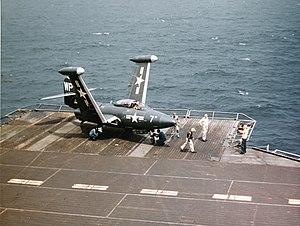
Le Grumman F9F Panther est un avion de chasse à réaction américain conçu à la fin des années 1940. Destiné à être embarqué à bord de porte-avions, il a été utilisé au combat pendant la guerre de Corée et construit à pratiquement 1 400 exemplaires.